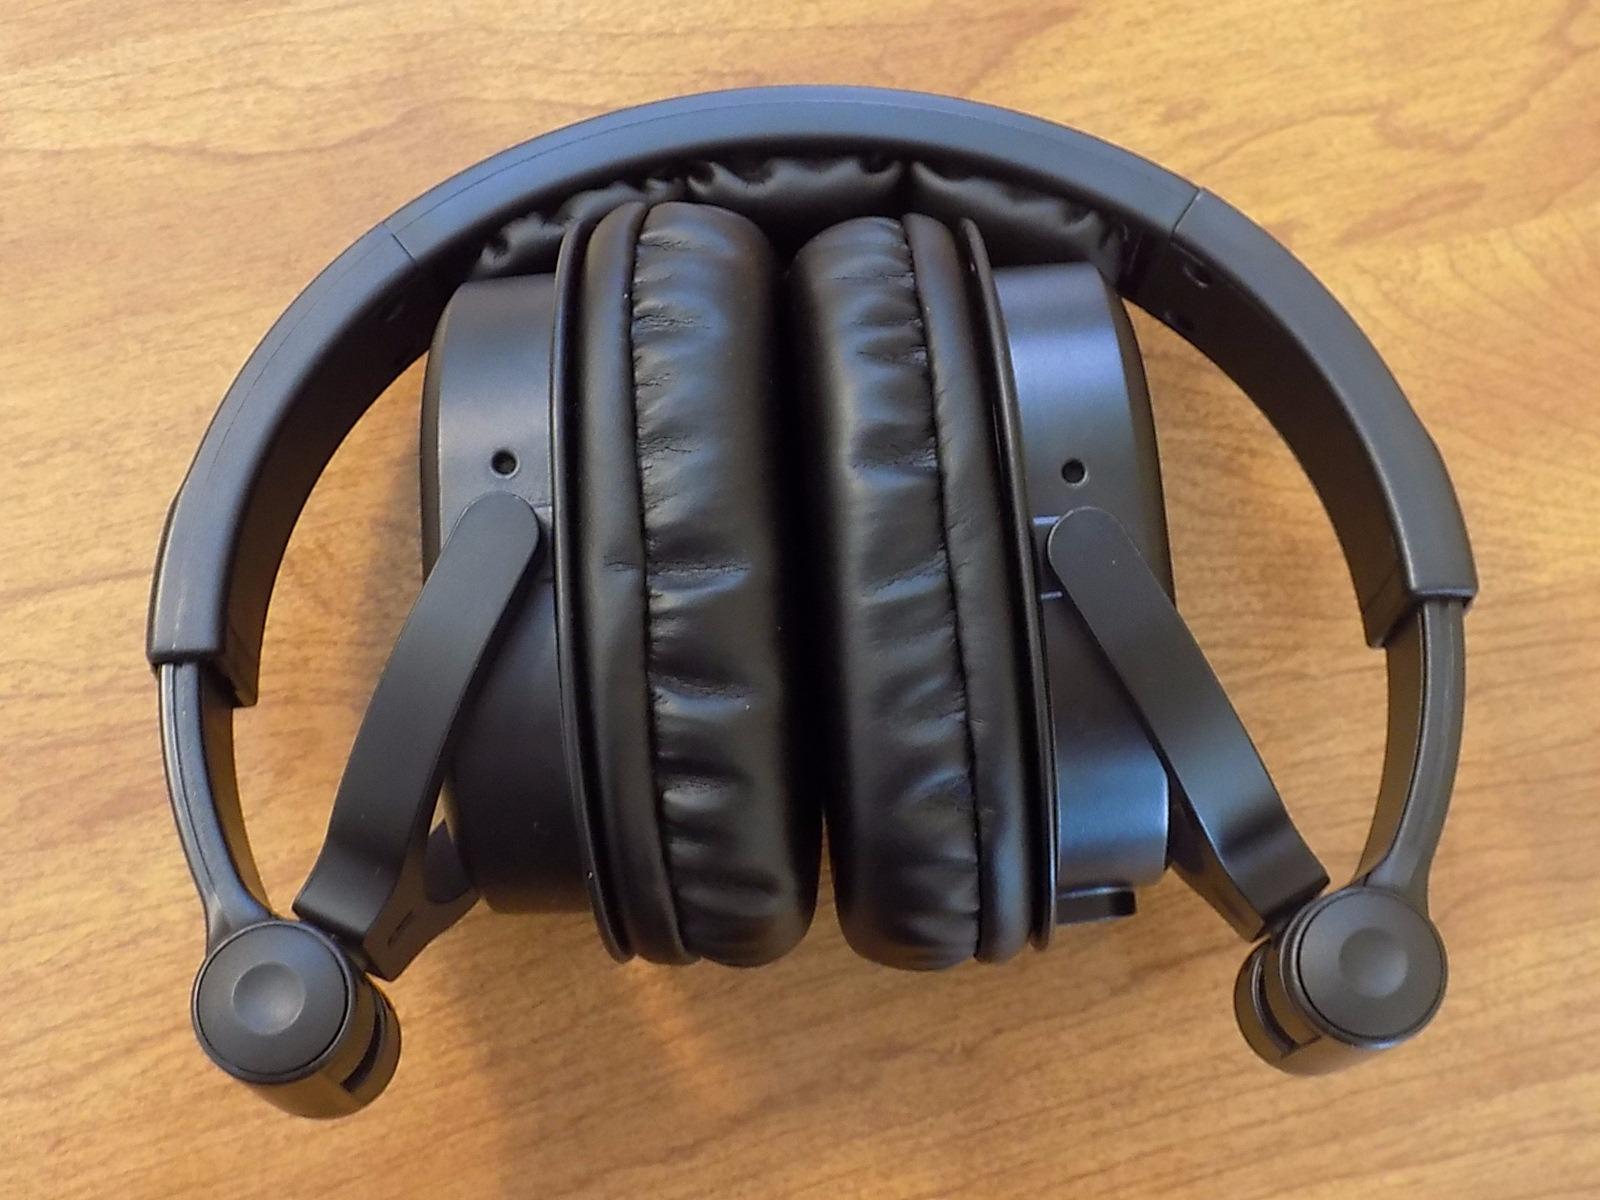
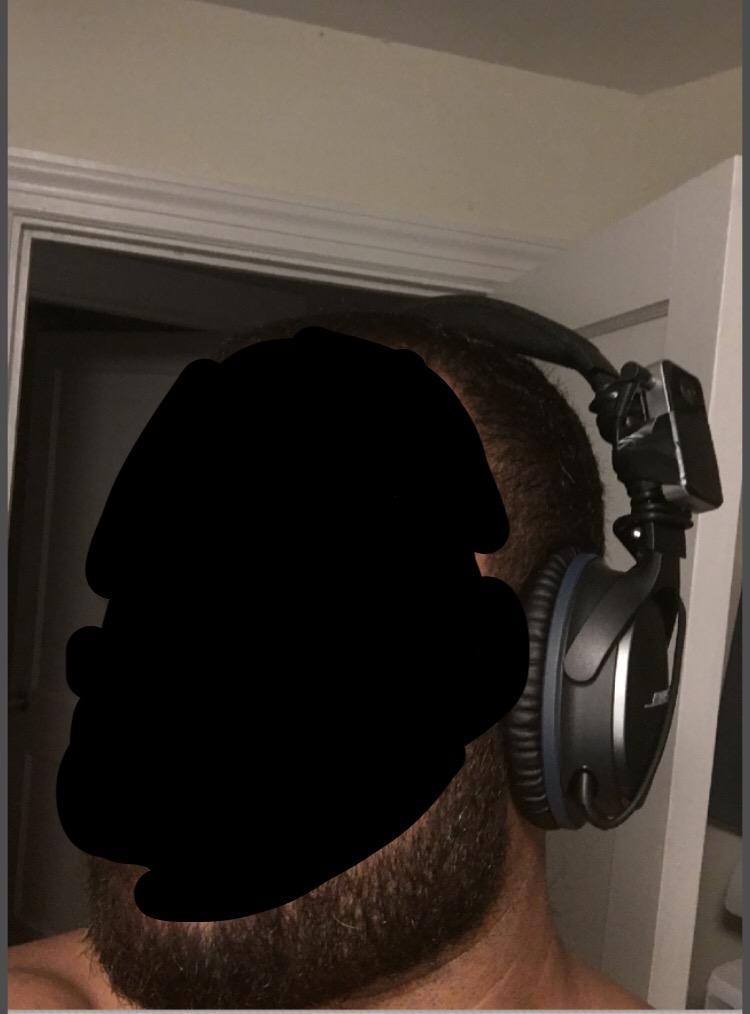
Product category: headphones
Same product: no